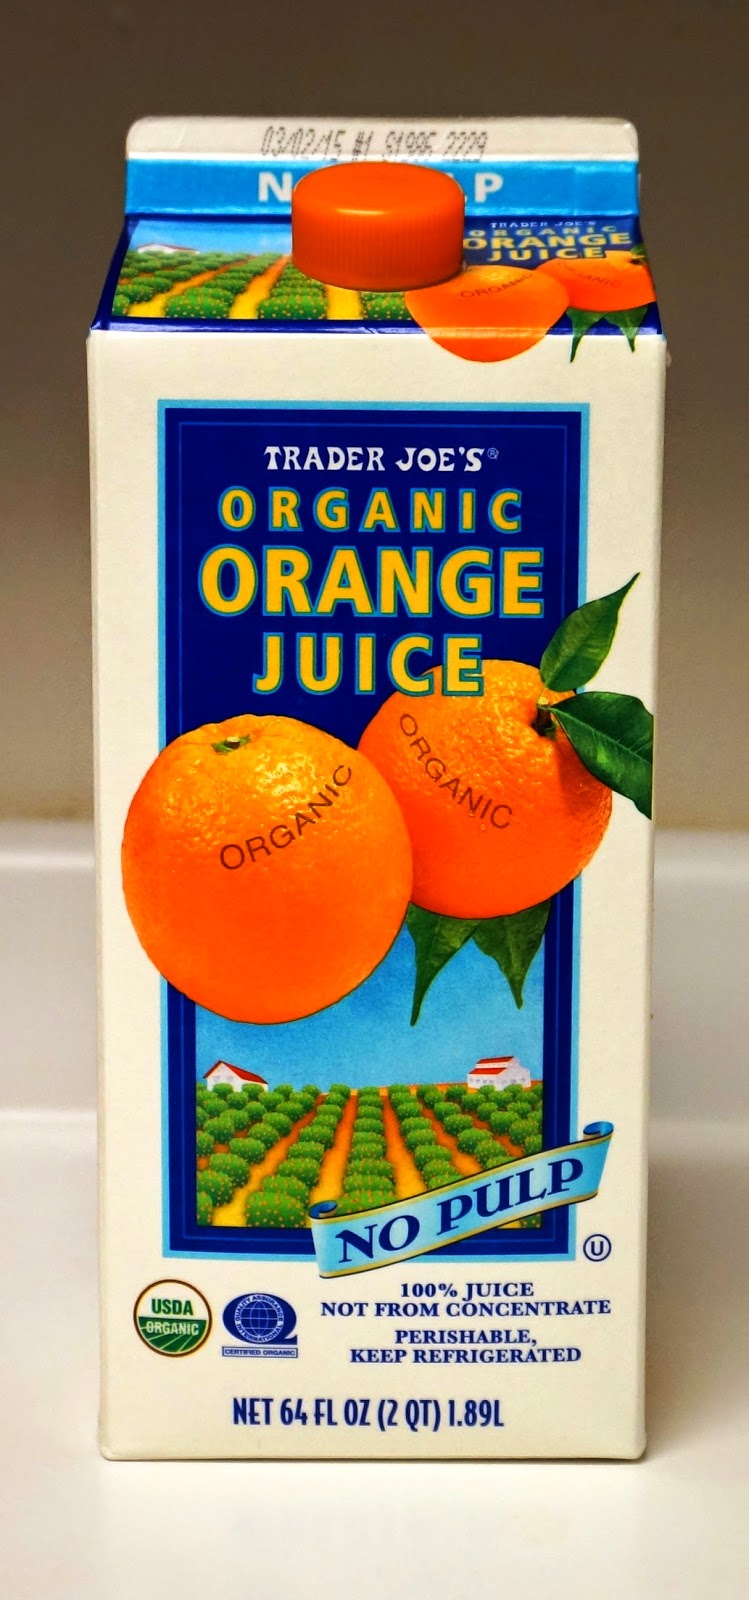
Waste category: cardboard